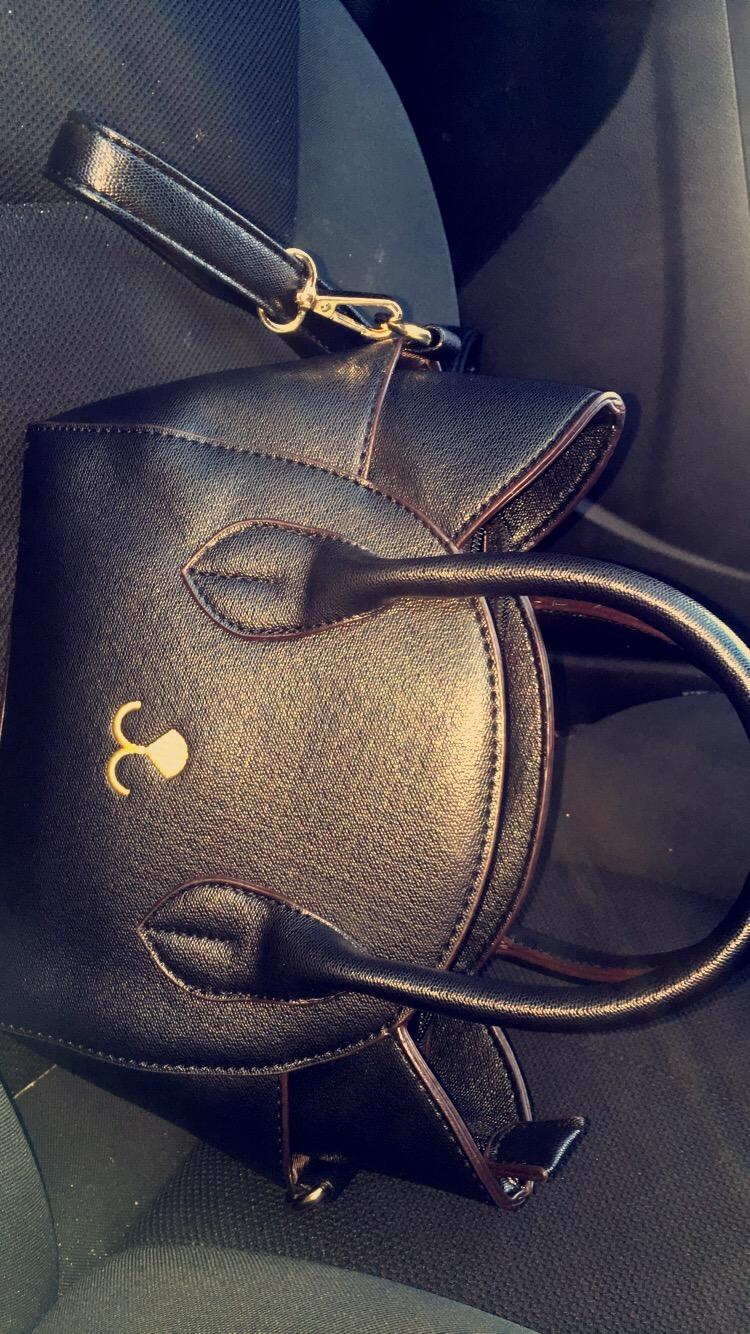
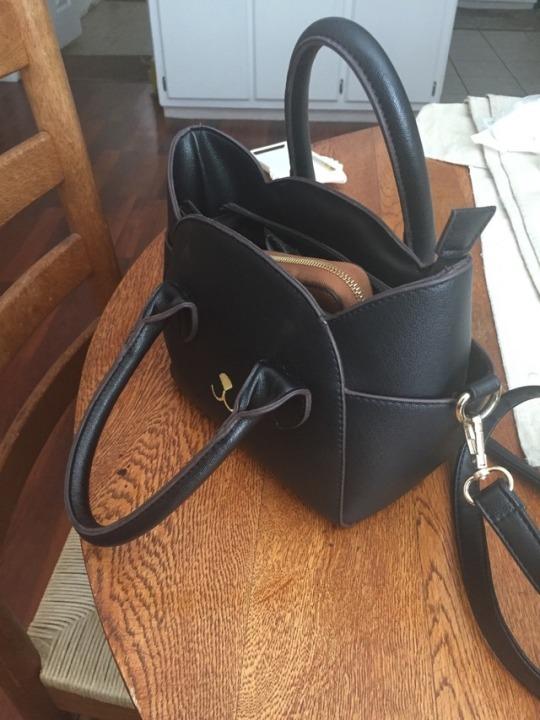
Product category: accessories_handbag
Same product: yes